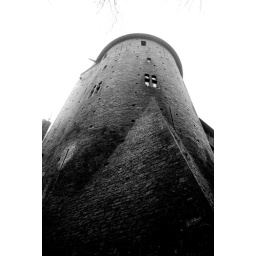
William Burges' fantasy castle looks sinister in black and white.